CCIR System I

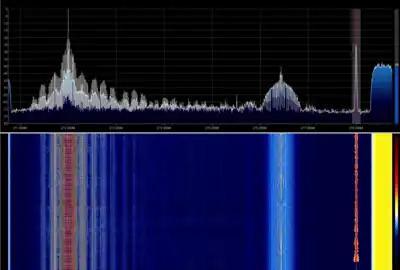
RF Spectrogram and Waterfall of an actual PAL-I transmission screenshot captured with SDRSharp software and an Airspy SDRLuma carrier @ 272 MHz, Chroma carrier @ 276.43361875 MHz, FM audio @ 278 MHz, NICAM audio @ 278.5 MHz

CCIR System I is an analogue broadcast television system. It was first used in Ireland starting in December 1961 as the 625-line broadcasting standard to be used on VHF Band I and Band III, sharing Band III with 405-line System A signals radiated in the north and east of the country. Ireland slowly extended its use of System I onto the UHF bands.